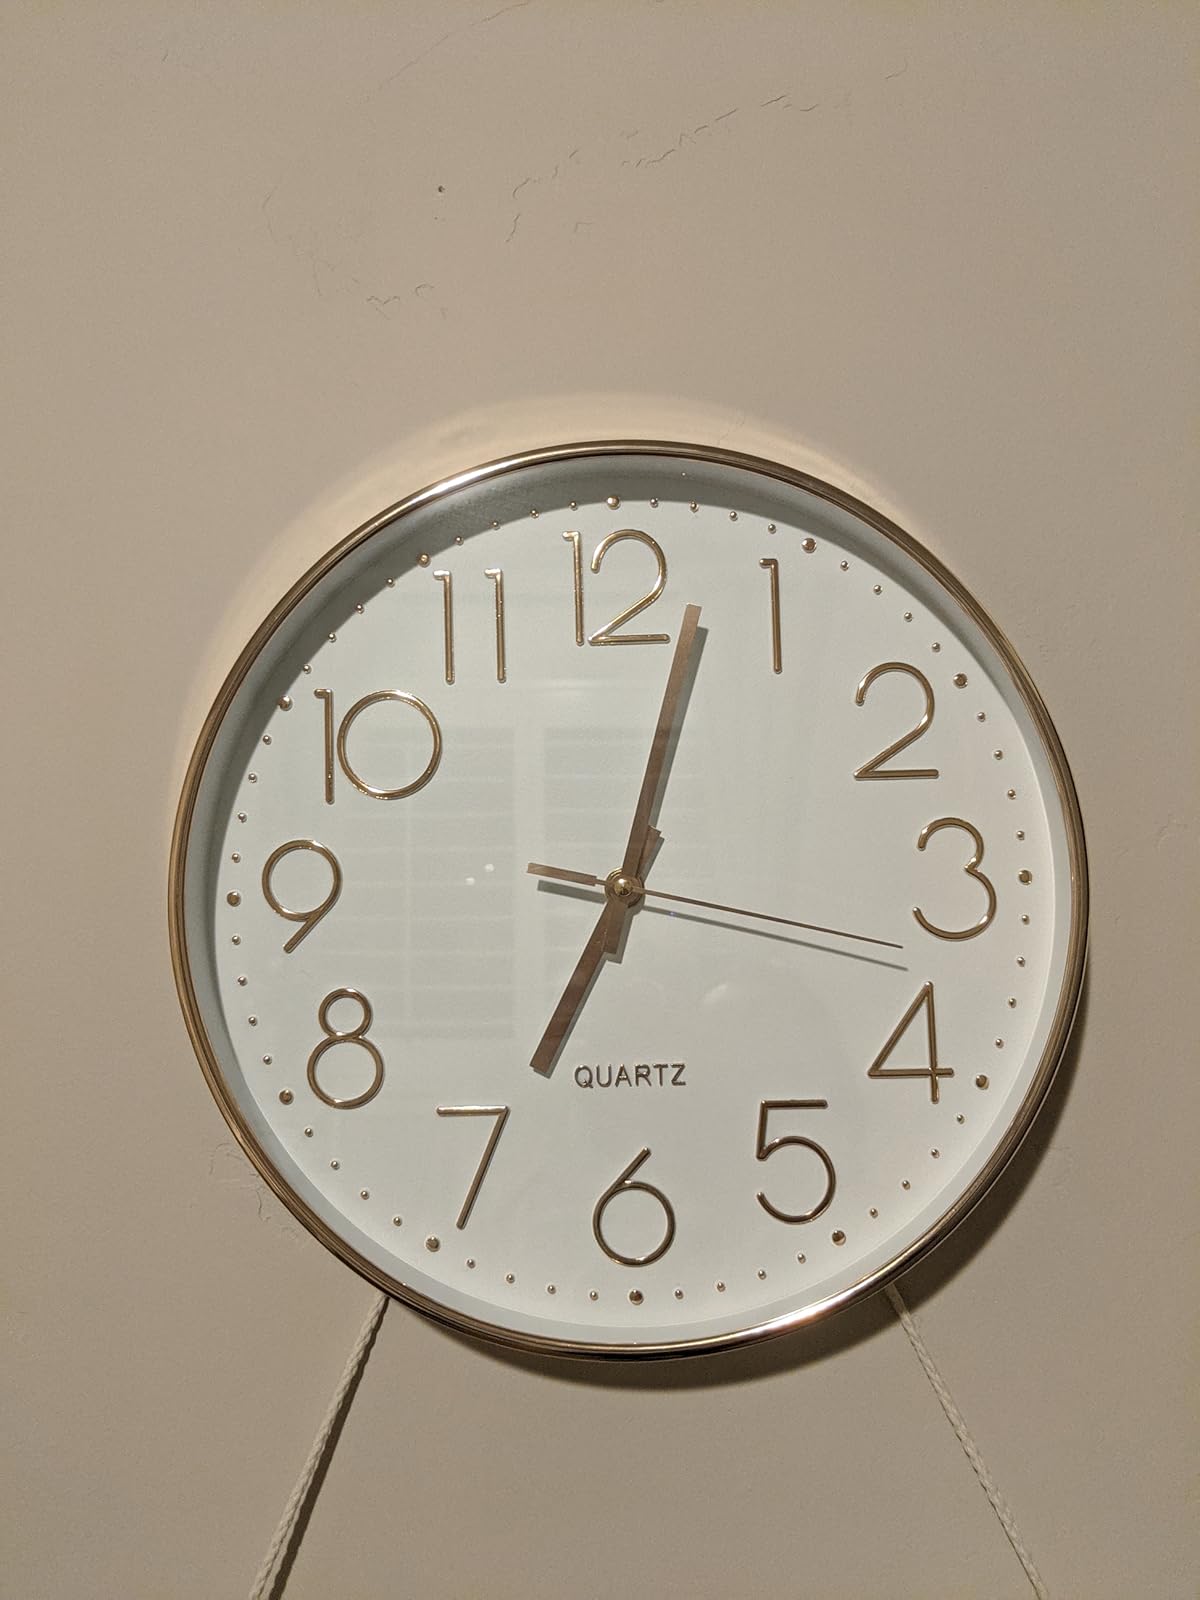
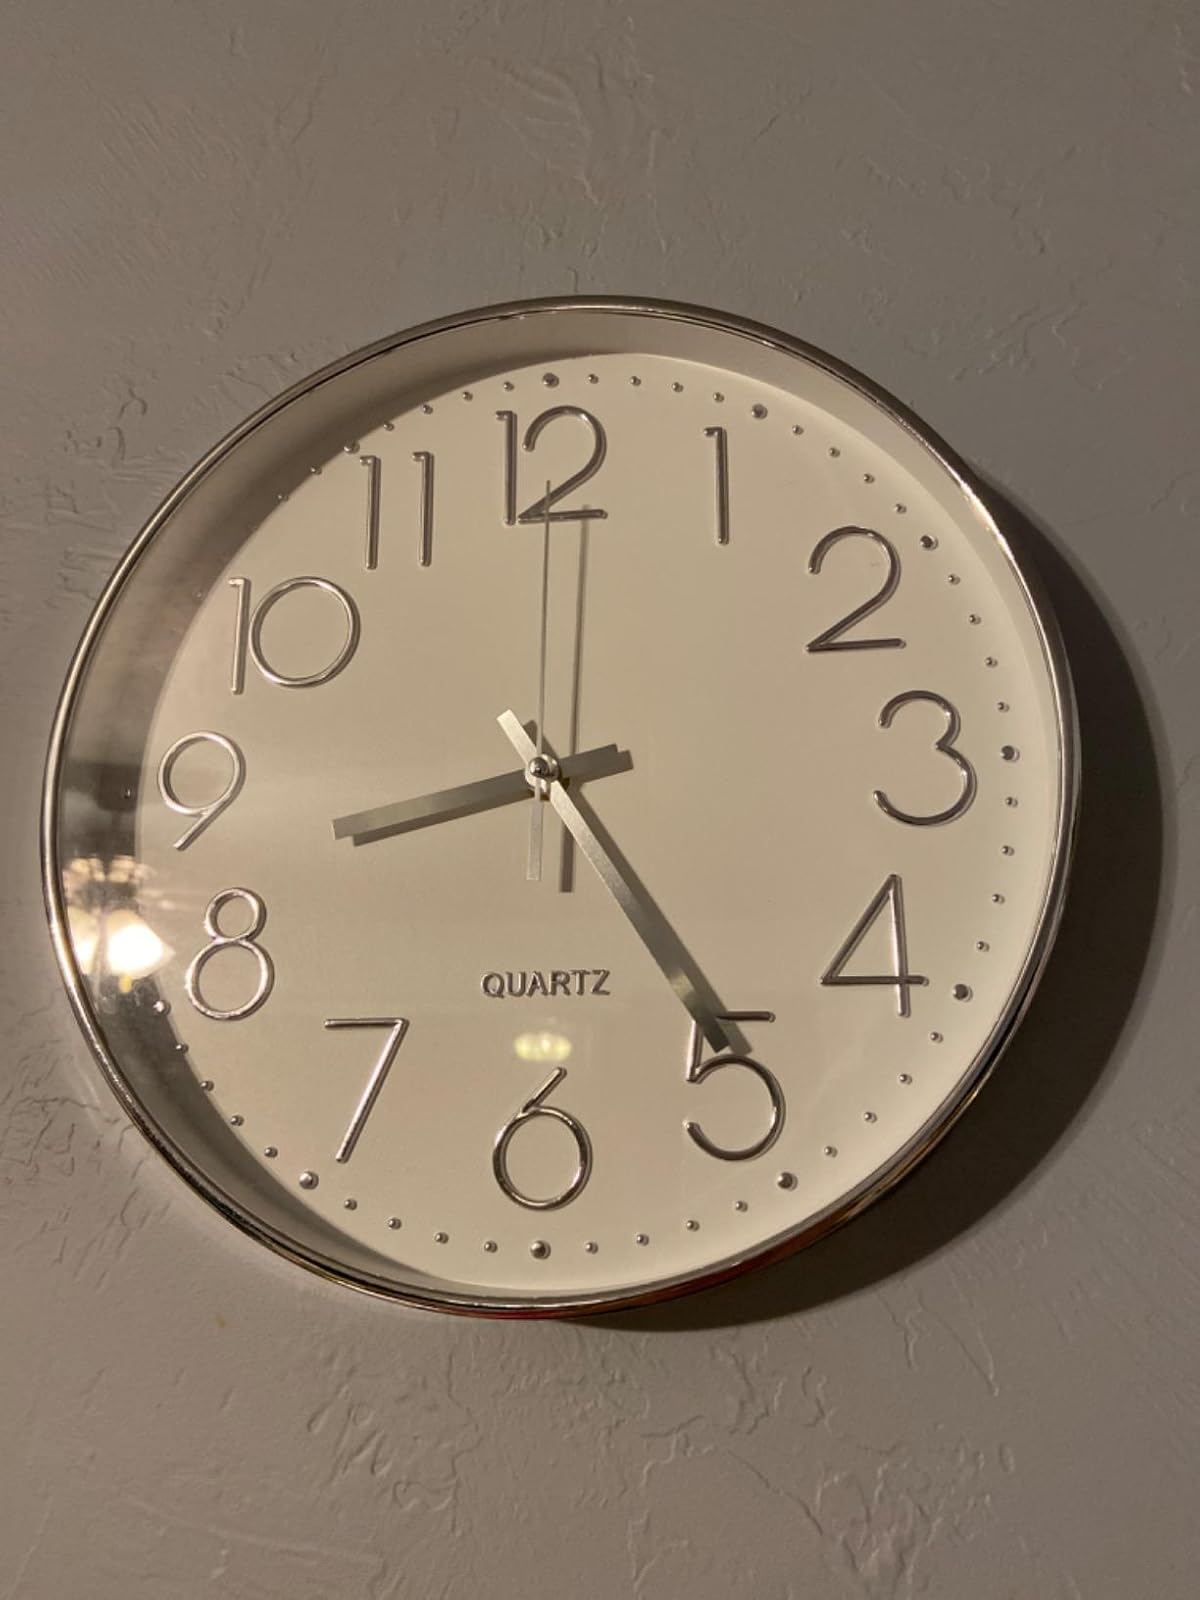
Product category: clock
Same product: no